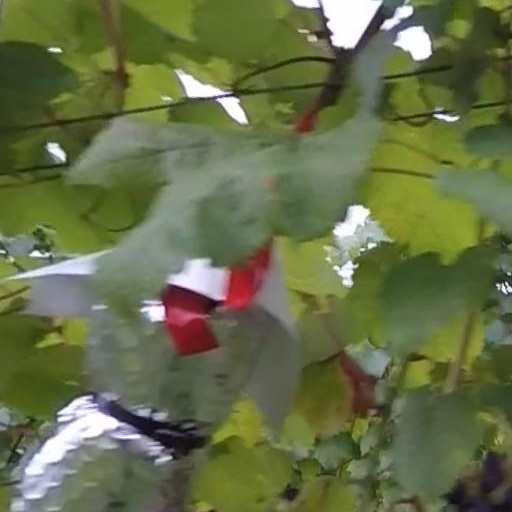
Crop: grape